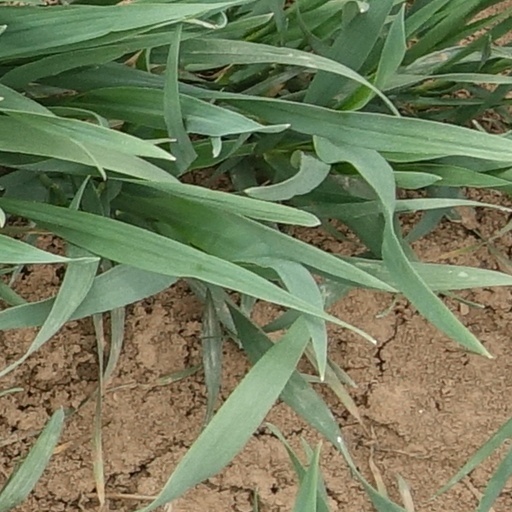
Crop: wheat